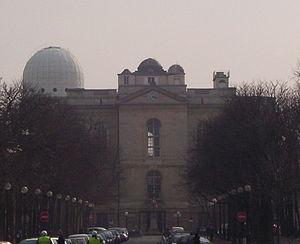
Photo prise par moi-meme en mars 2006